Francourville

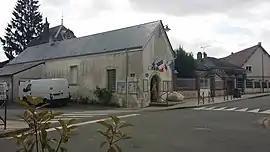
The town hall in Francourville

Francourville is a commune in the Eure-et-Loir department in northern France.